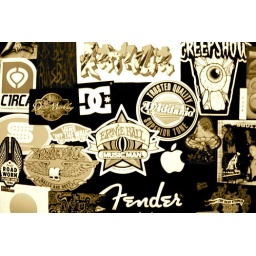
This is the door of our bar fridge, the whole fridge is almost covered in mostly music, and skateboard stickers.